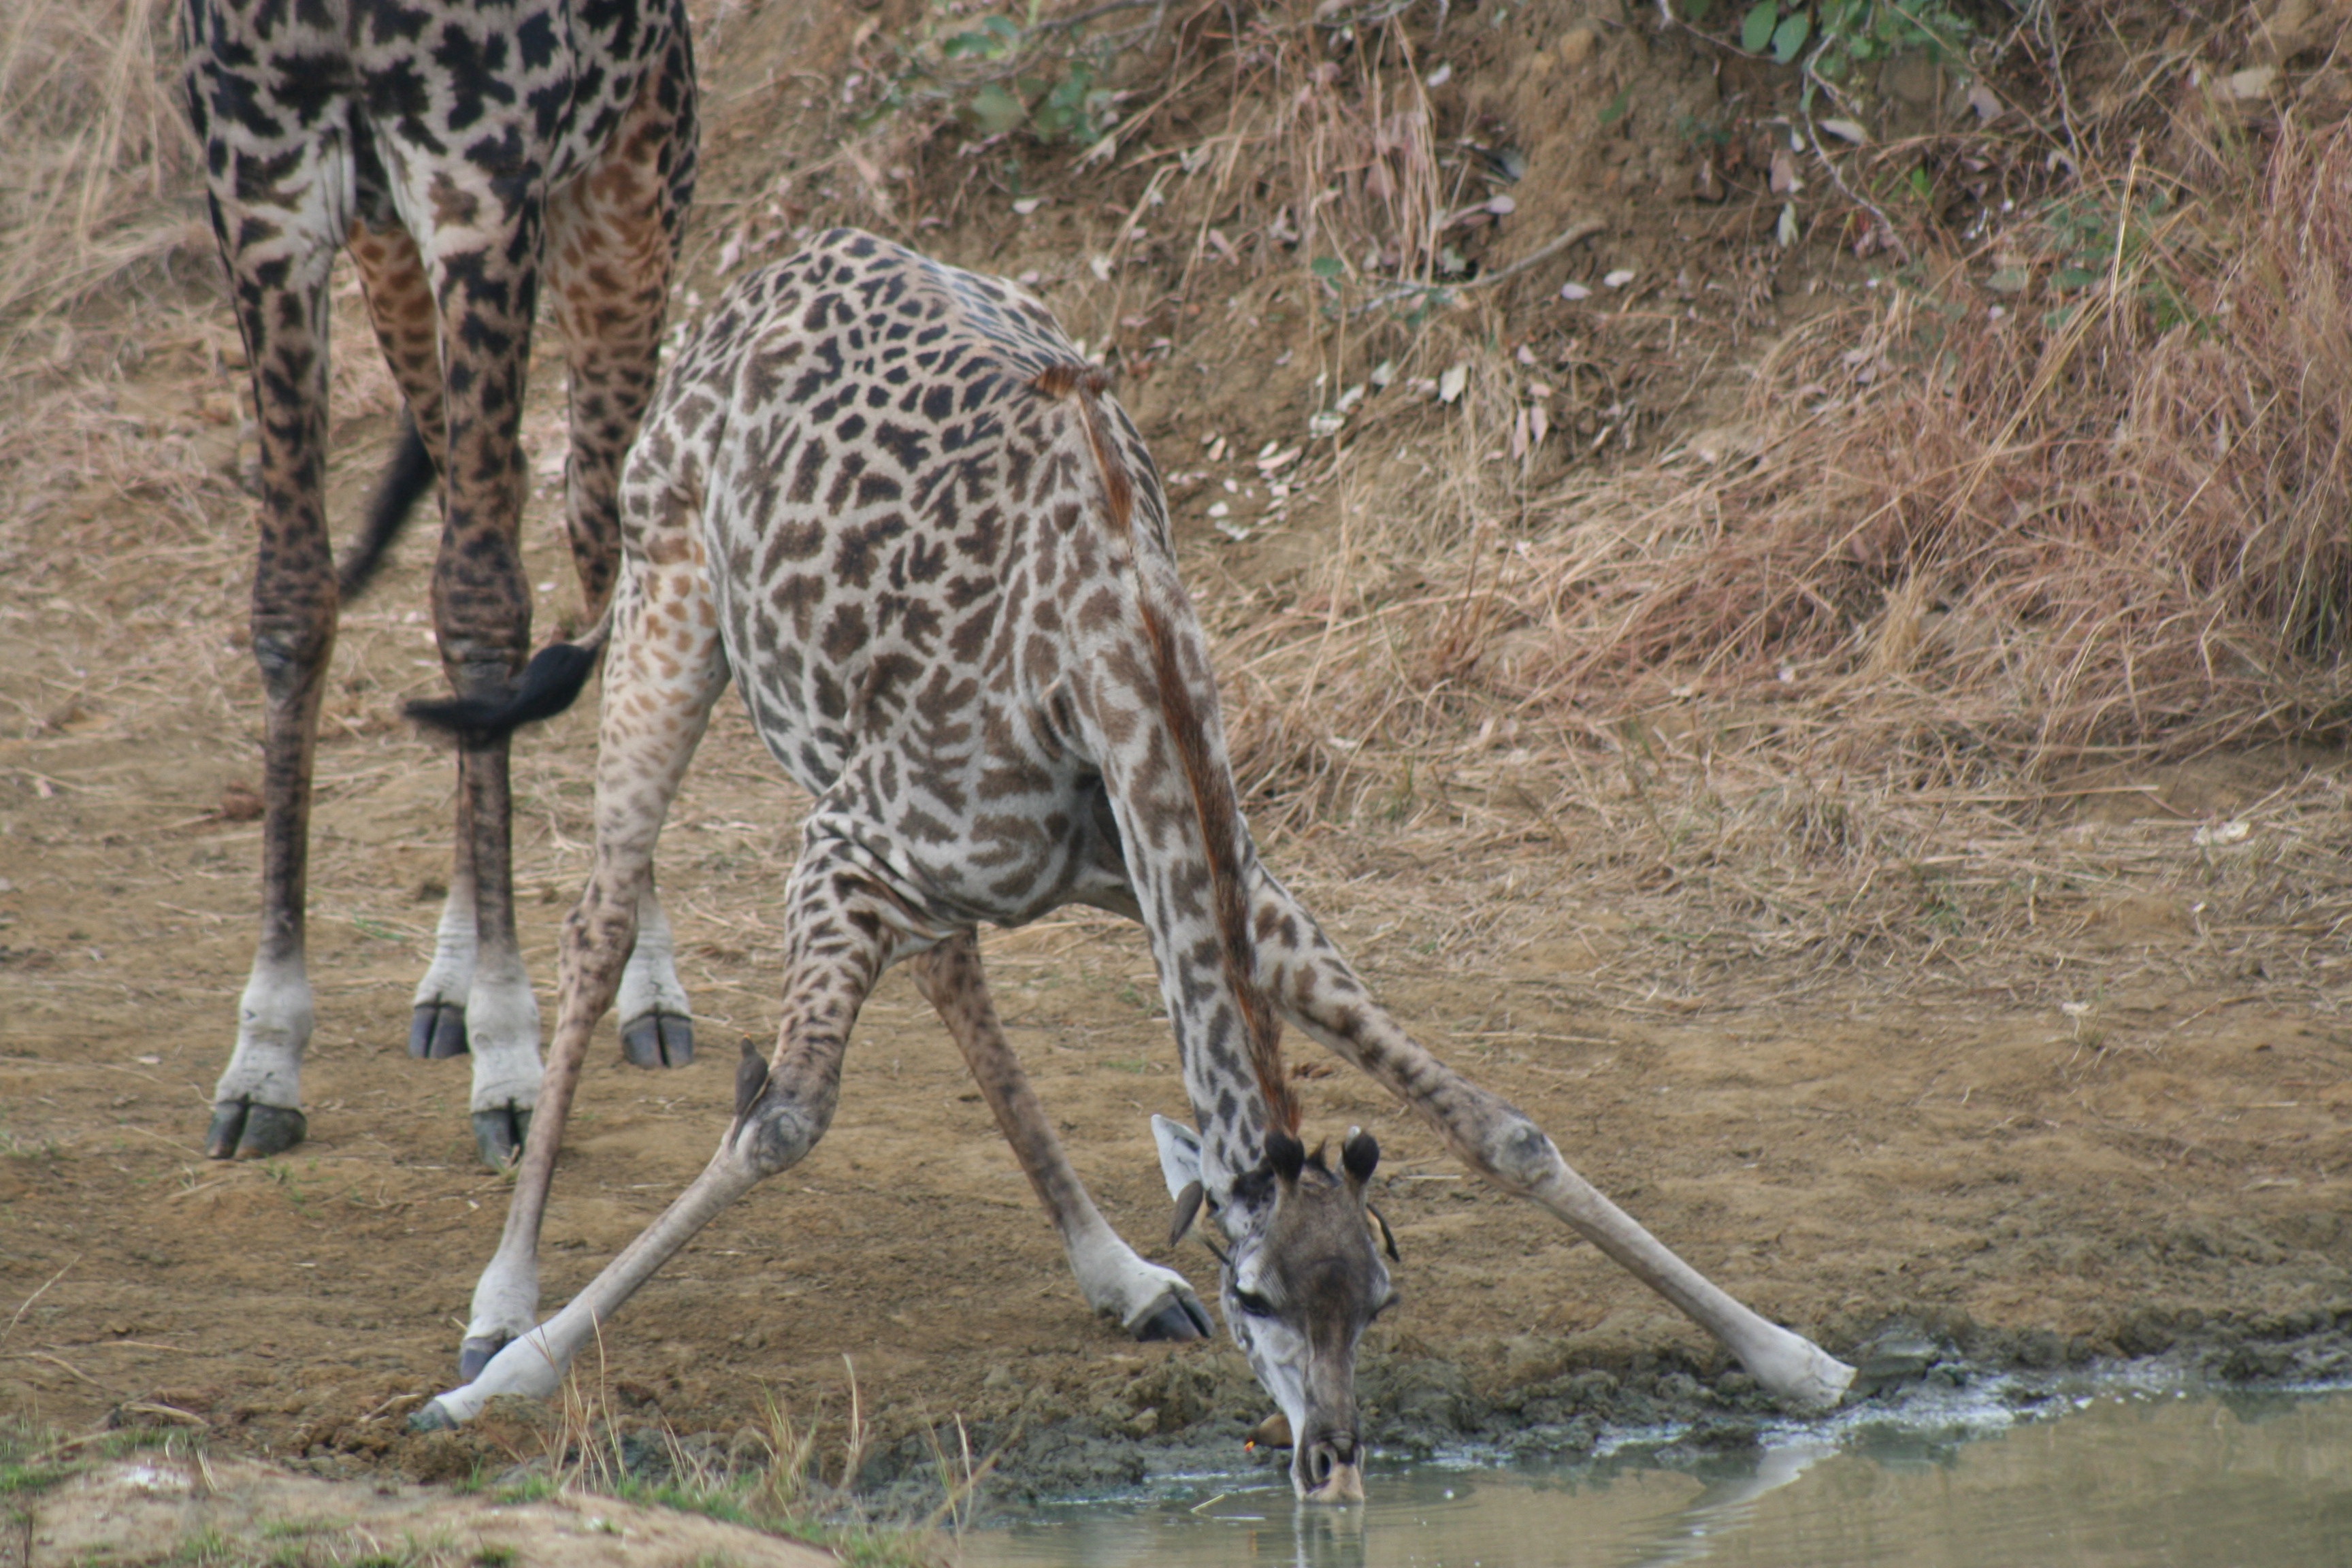
nature, adventure, animal, wildlife, zoo, mammal, fauna, savanna, giraffe, savannah, vertebrate, tanzania, habitat, african, safari, giraffidae